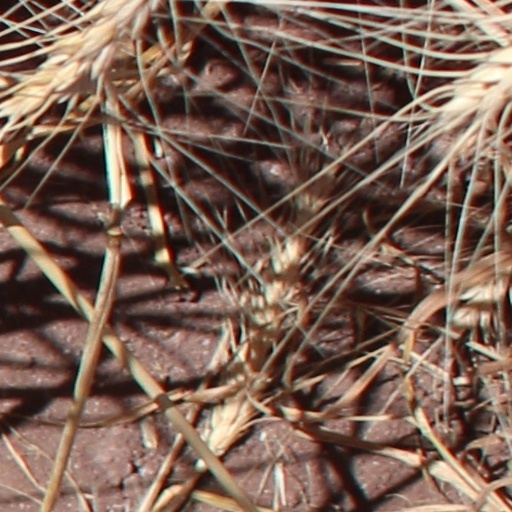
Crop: wheat